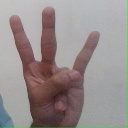
अक्षर: क्ष